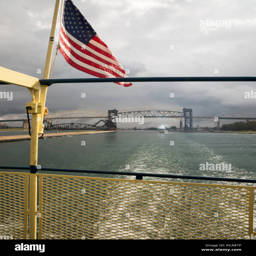
a tour boat leaves tourist attraction .